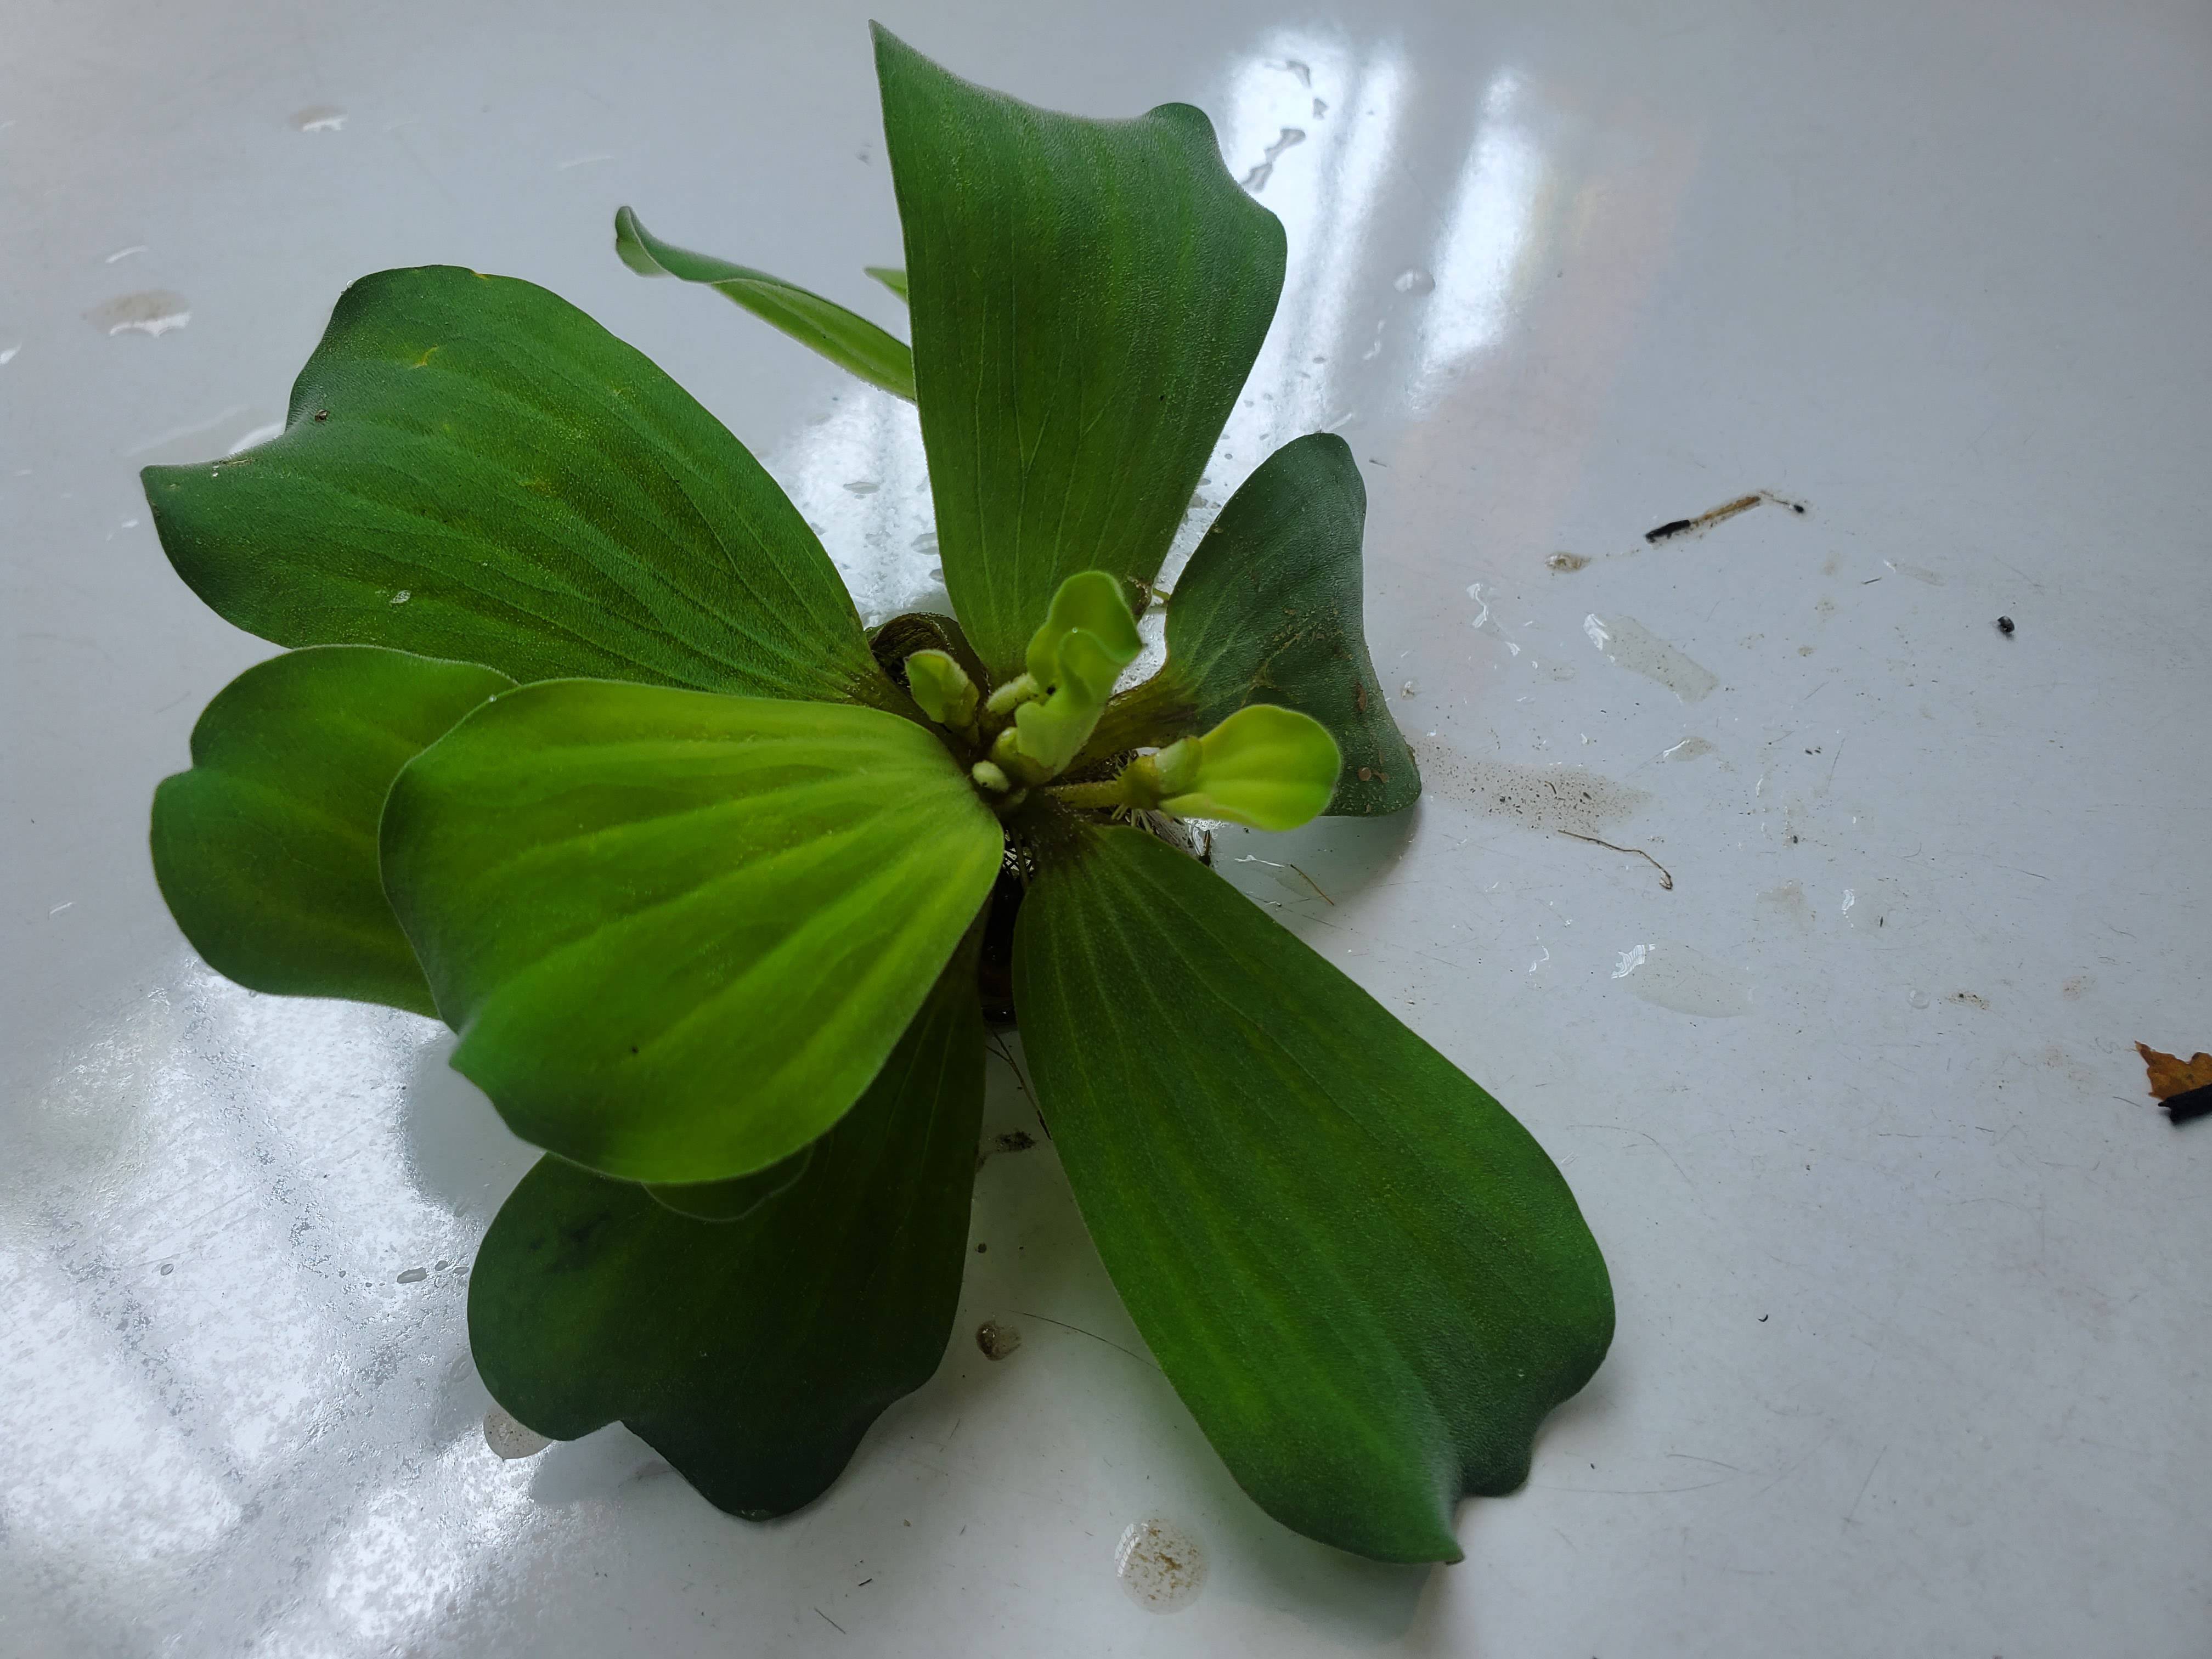
Species: Water Lettuce (Pistia stratiotes)